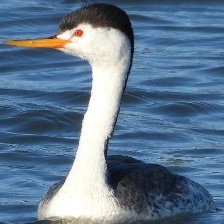
Species: CLARKS GREBE
Scientific name: AECHMOPHORUS CLARKII